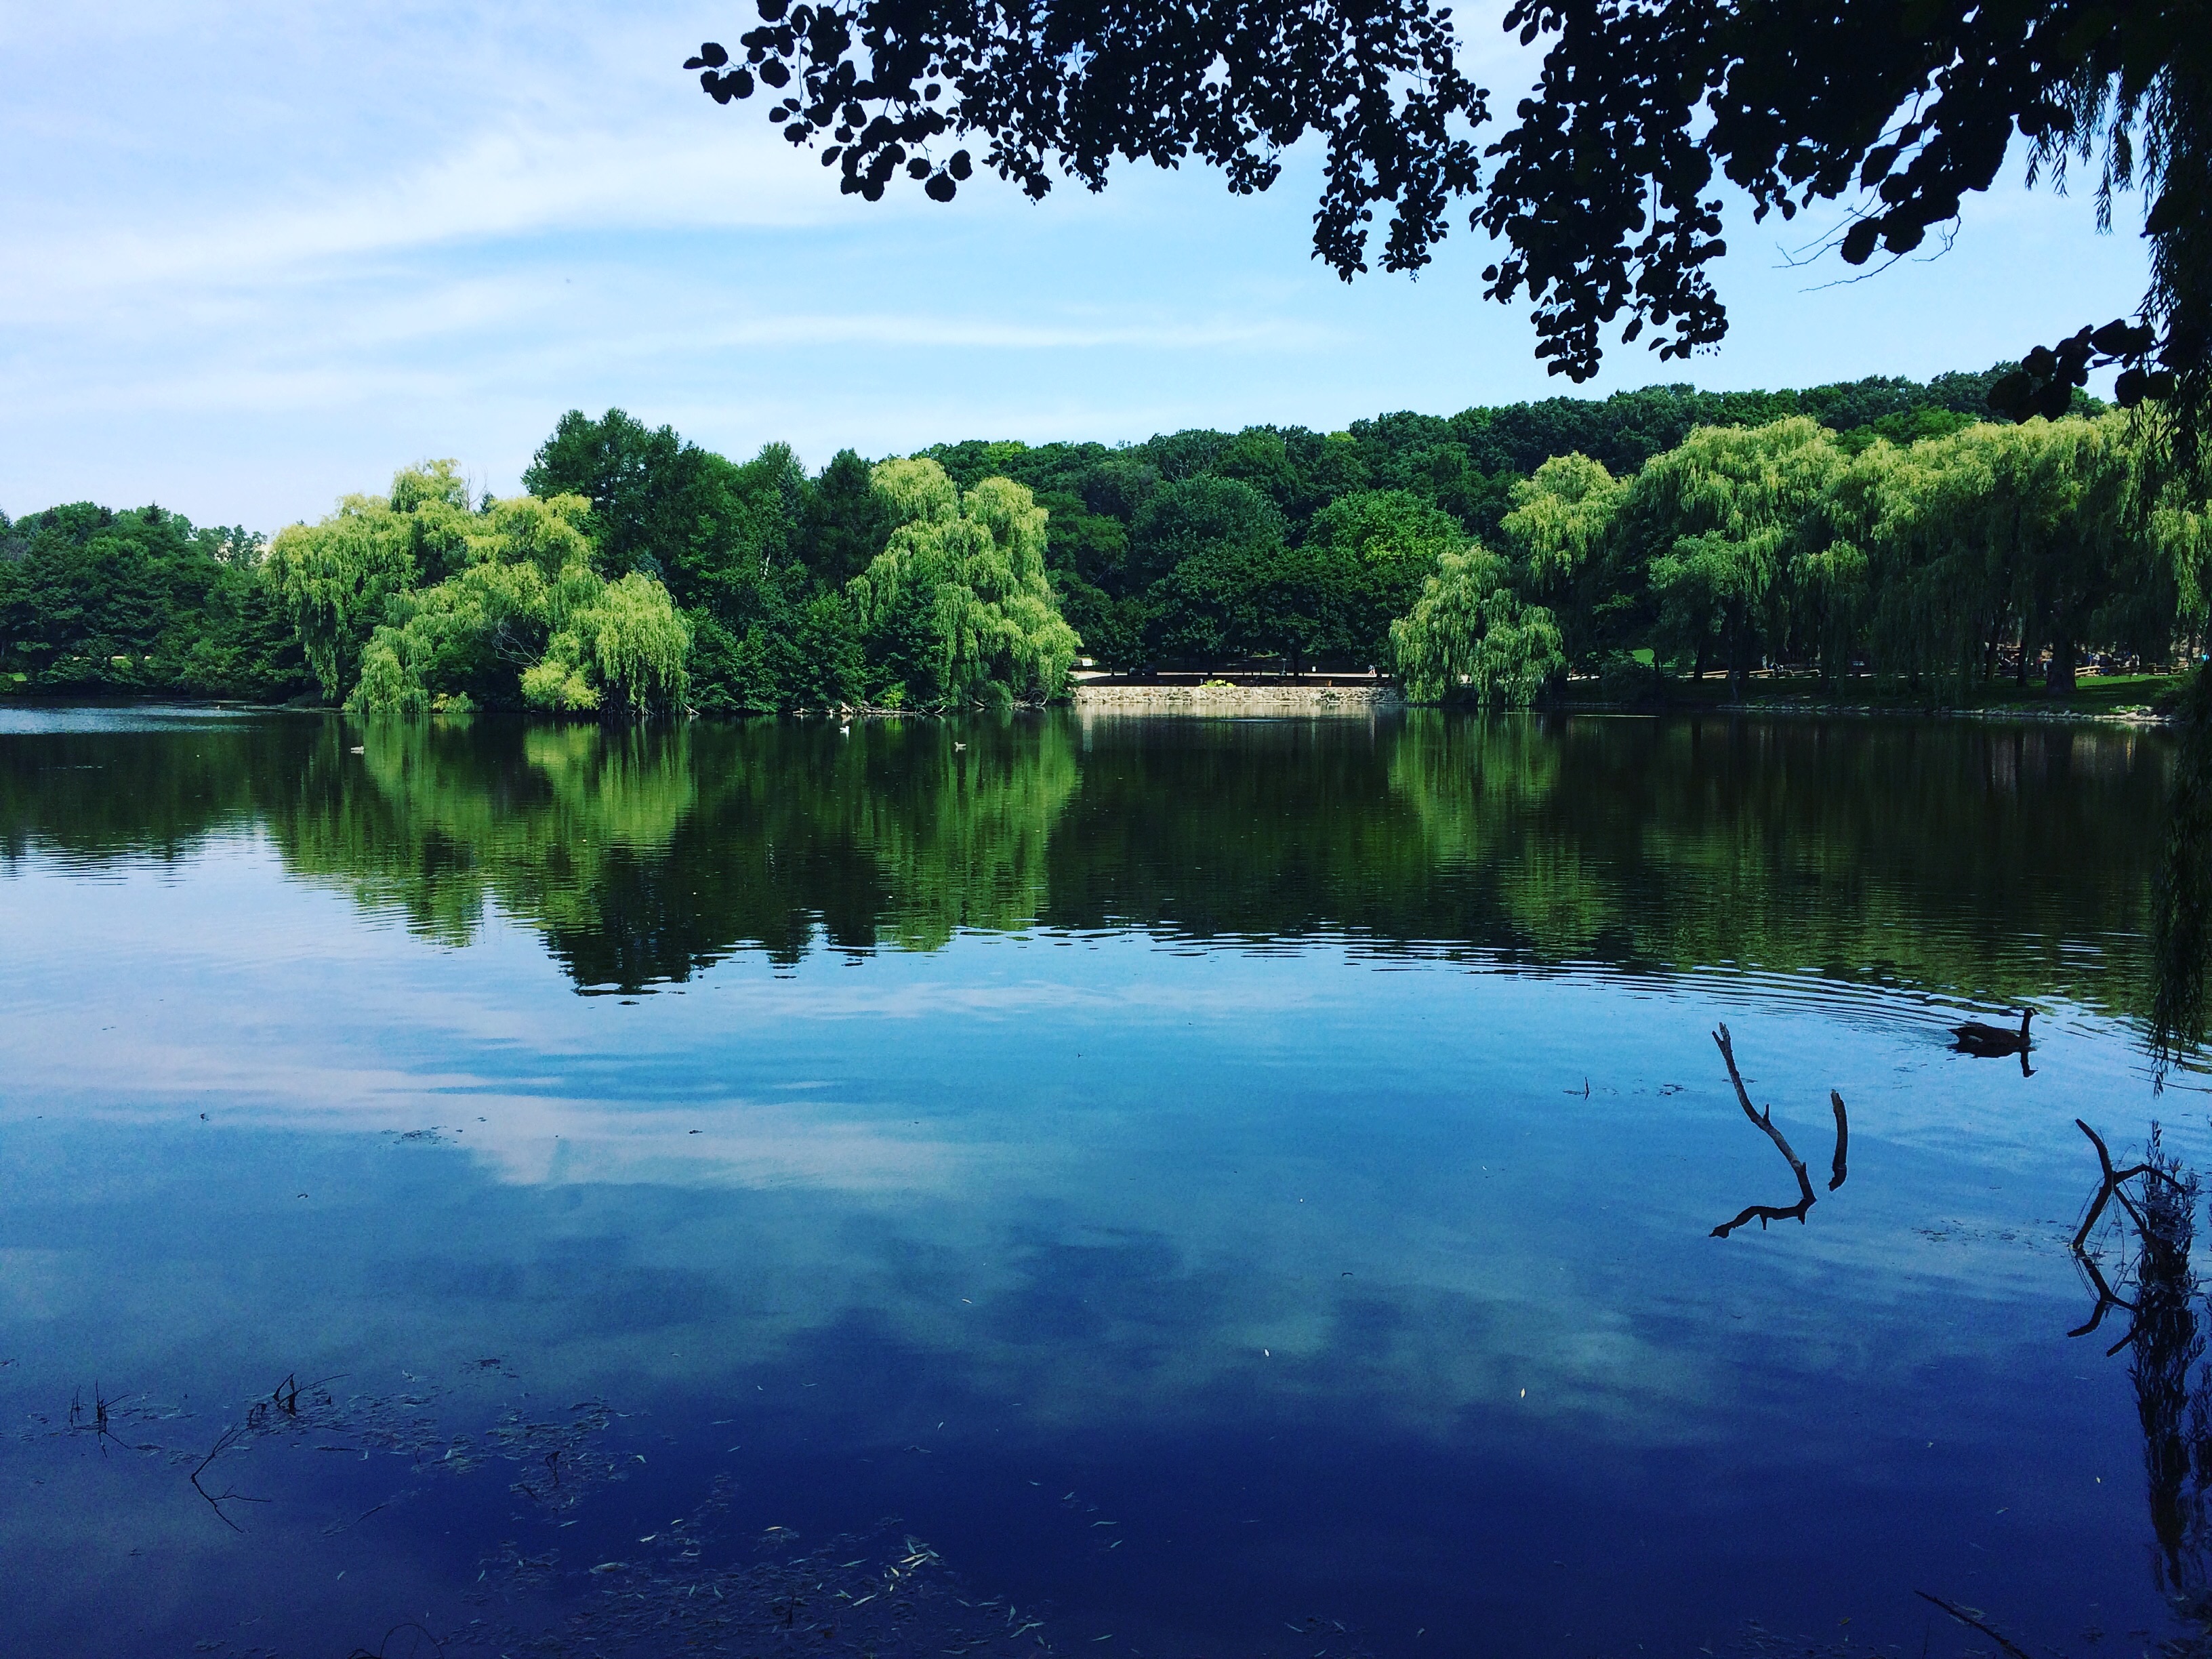
tree, water, nature, lake, river, pond, reflection, reservoir, body of water, loch, woody plant